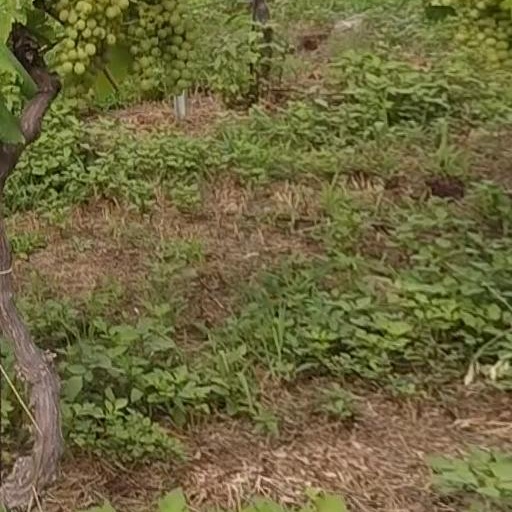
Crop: grape